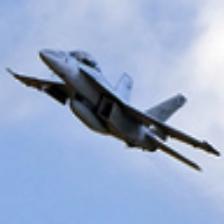
Label: NonHuman